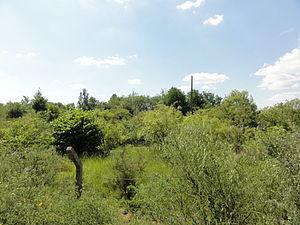
Terril n° 134 dit Camp de la Centrale Est, Centrale de Dechy du Groupe de Douai, Sin-le-Noble, Nord, Nord-Pas-de-Calais, France.
Dans le bassin minier du Nord-Pas-de-Calais, 339 terrils sont recensés. En 1969, les Houillères leur ont attribué un numéro individuel, pour les référencer, et les exploiter. Ils sont numérotés d'ouest en est, du nᵒ 1 au 202. Une liste complémentaire a été créée dans les années 1970. Les sites y sont numérotés de 203 à 260, sans logique spécifique, chaque numéro ayant été attribué en fonction des sites susceptibles d'être exploités. Certains sites étant composés de plusieurs terrils annexes ou satellites, une lettre suit le numéro.